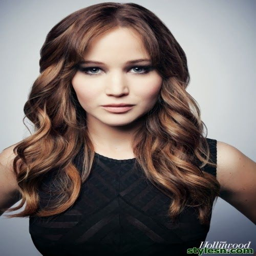
award discipline for this spring season